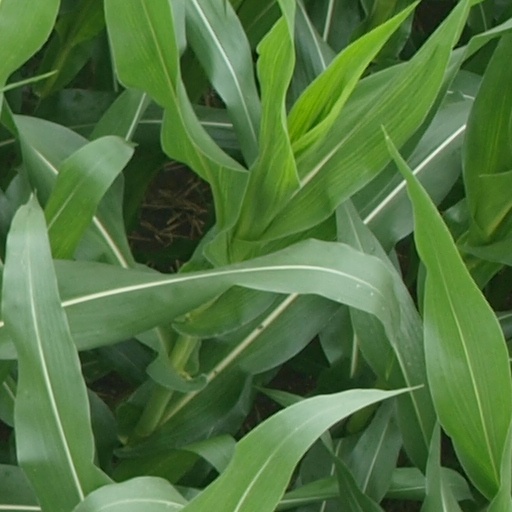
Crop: maize; corn